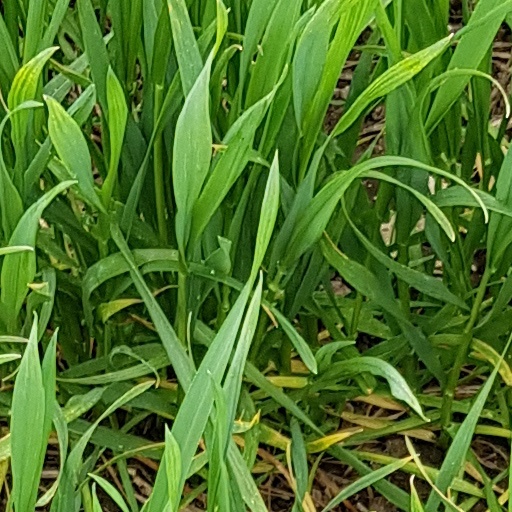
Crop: wheat